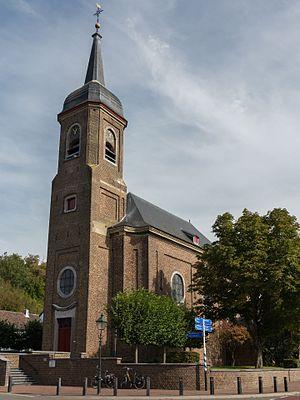
Eys est un village néerlandais situé dans la commune de Gulpen-Wittem, dans la province du Limbourg néerlandais. Le 1ᵉʳ janvier 2013, le village avait 1 790 habitants.